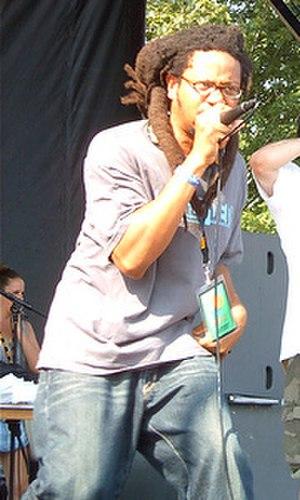
Mr. Lif, de son vrai nom Jeffrey Haynes, né le 11 décembre 1977 à Boston dans le Massachusetts, est un rappeur et producteur américain. Lif est également chanteur et membre de Thievery Corporation.